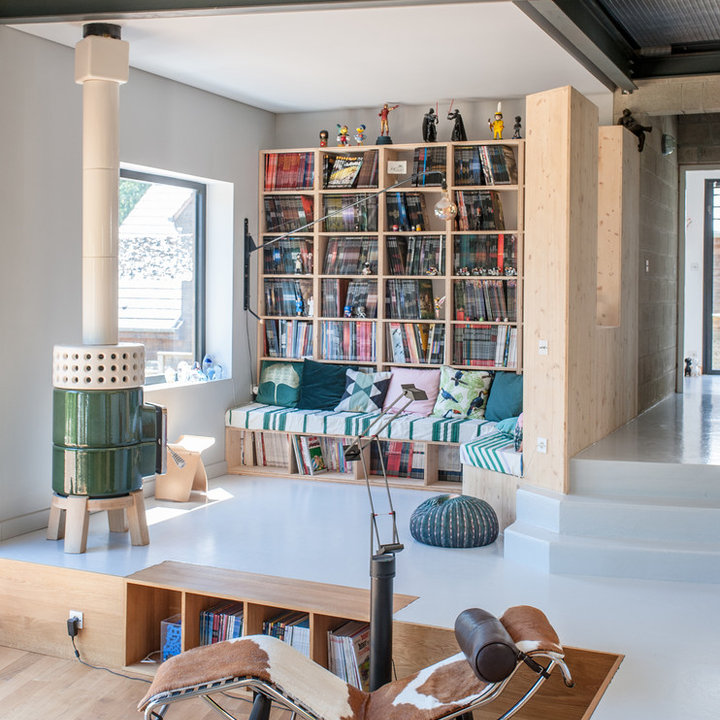
Style: Industrial